Lateen

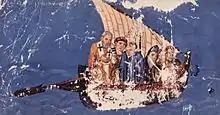
Byzantine ship rigged with settee sail (miniature from c. 880)

The lateen also exists as a subtype: the settee. Instead of being a triangular sail, this has a short vertical luffhaving the appearance of a triangular lateen with the front corner cut off. Both types of lateen were likely used from an early date on: a 2nd-century AD gravestone depicts a quadrilateral lateen sail (also known as a settee), while a 4th-century mosaic shows a triangular one, which was to become the standard rig throughout the Middle Ages. The earliest archaeologically excavated ship that has been reconstructed with a lateen rig is dated to ca. 400 AD ("Yassi Ada II"), with a further four being attested prior to the Arab advance to the Mediterranean. The Kelenderis ship mosaic (late 5th to early 6th century) and the Kellia ship graffito from the early 7th century complement the picture.